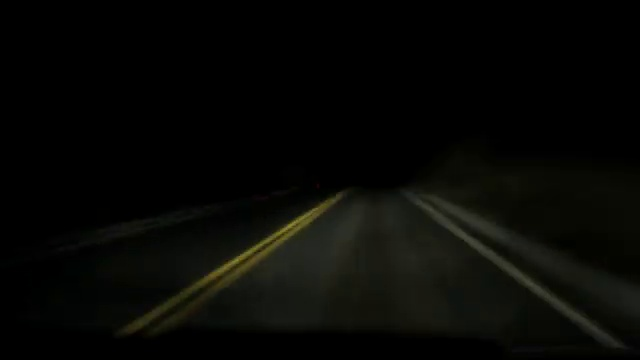
Fire: no
Smoke: no